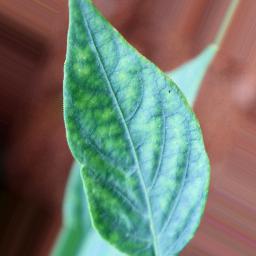
Label: cercospora